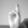
ASL letter: R